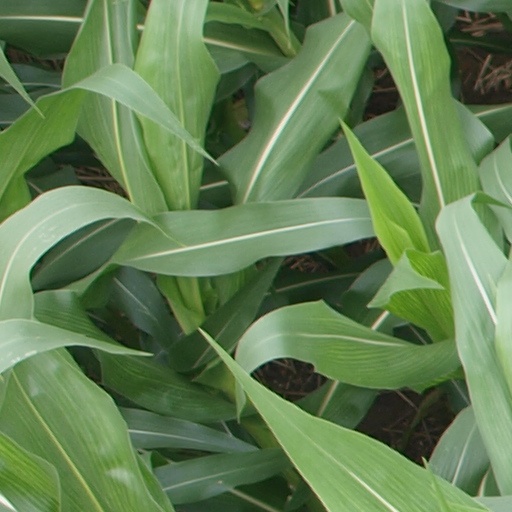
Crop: maize; corn